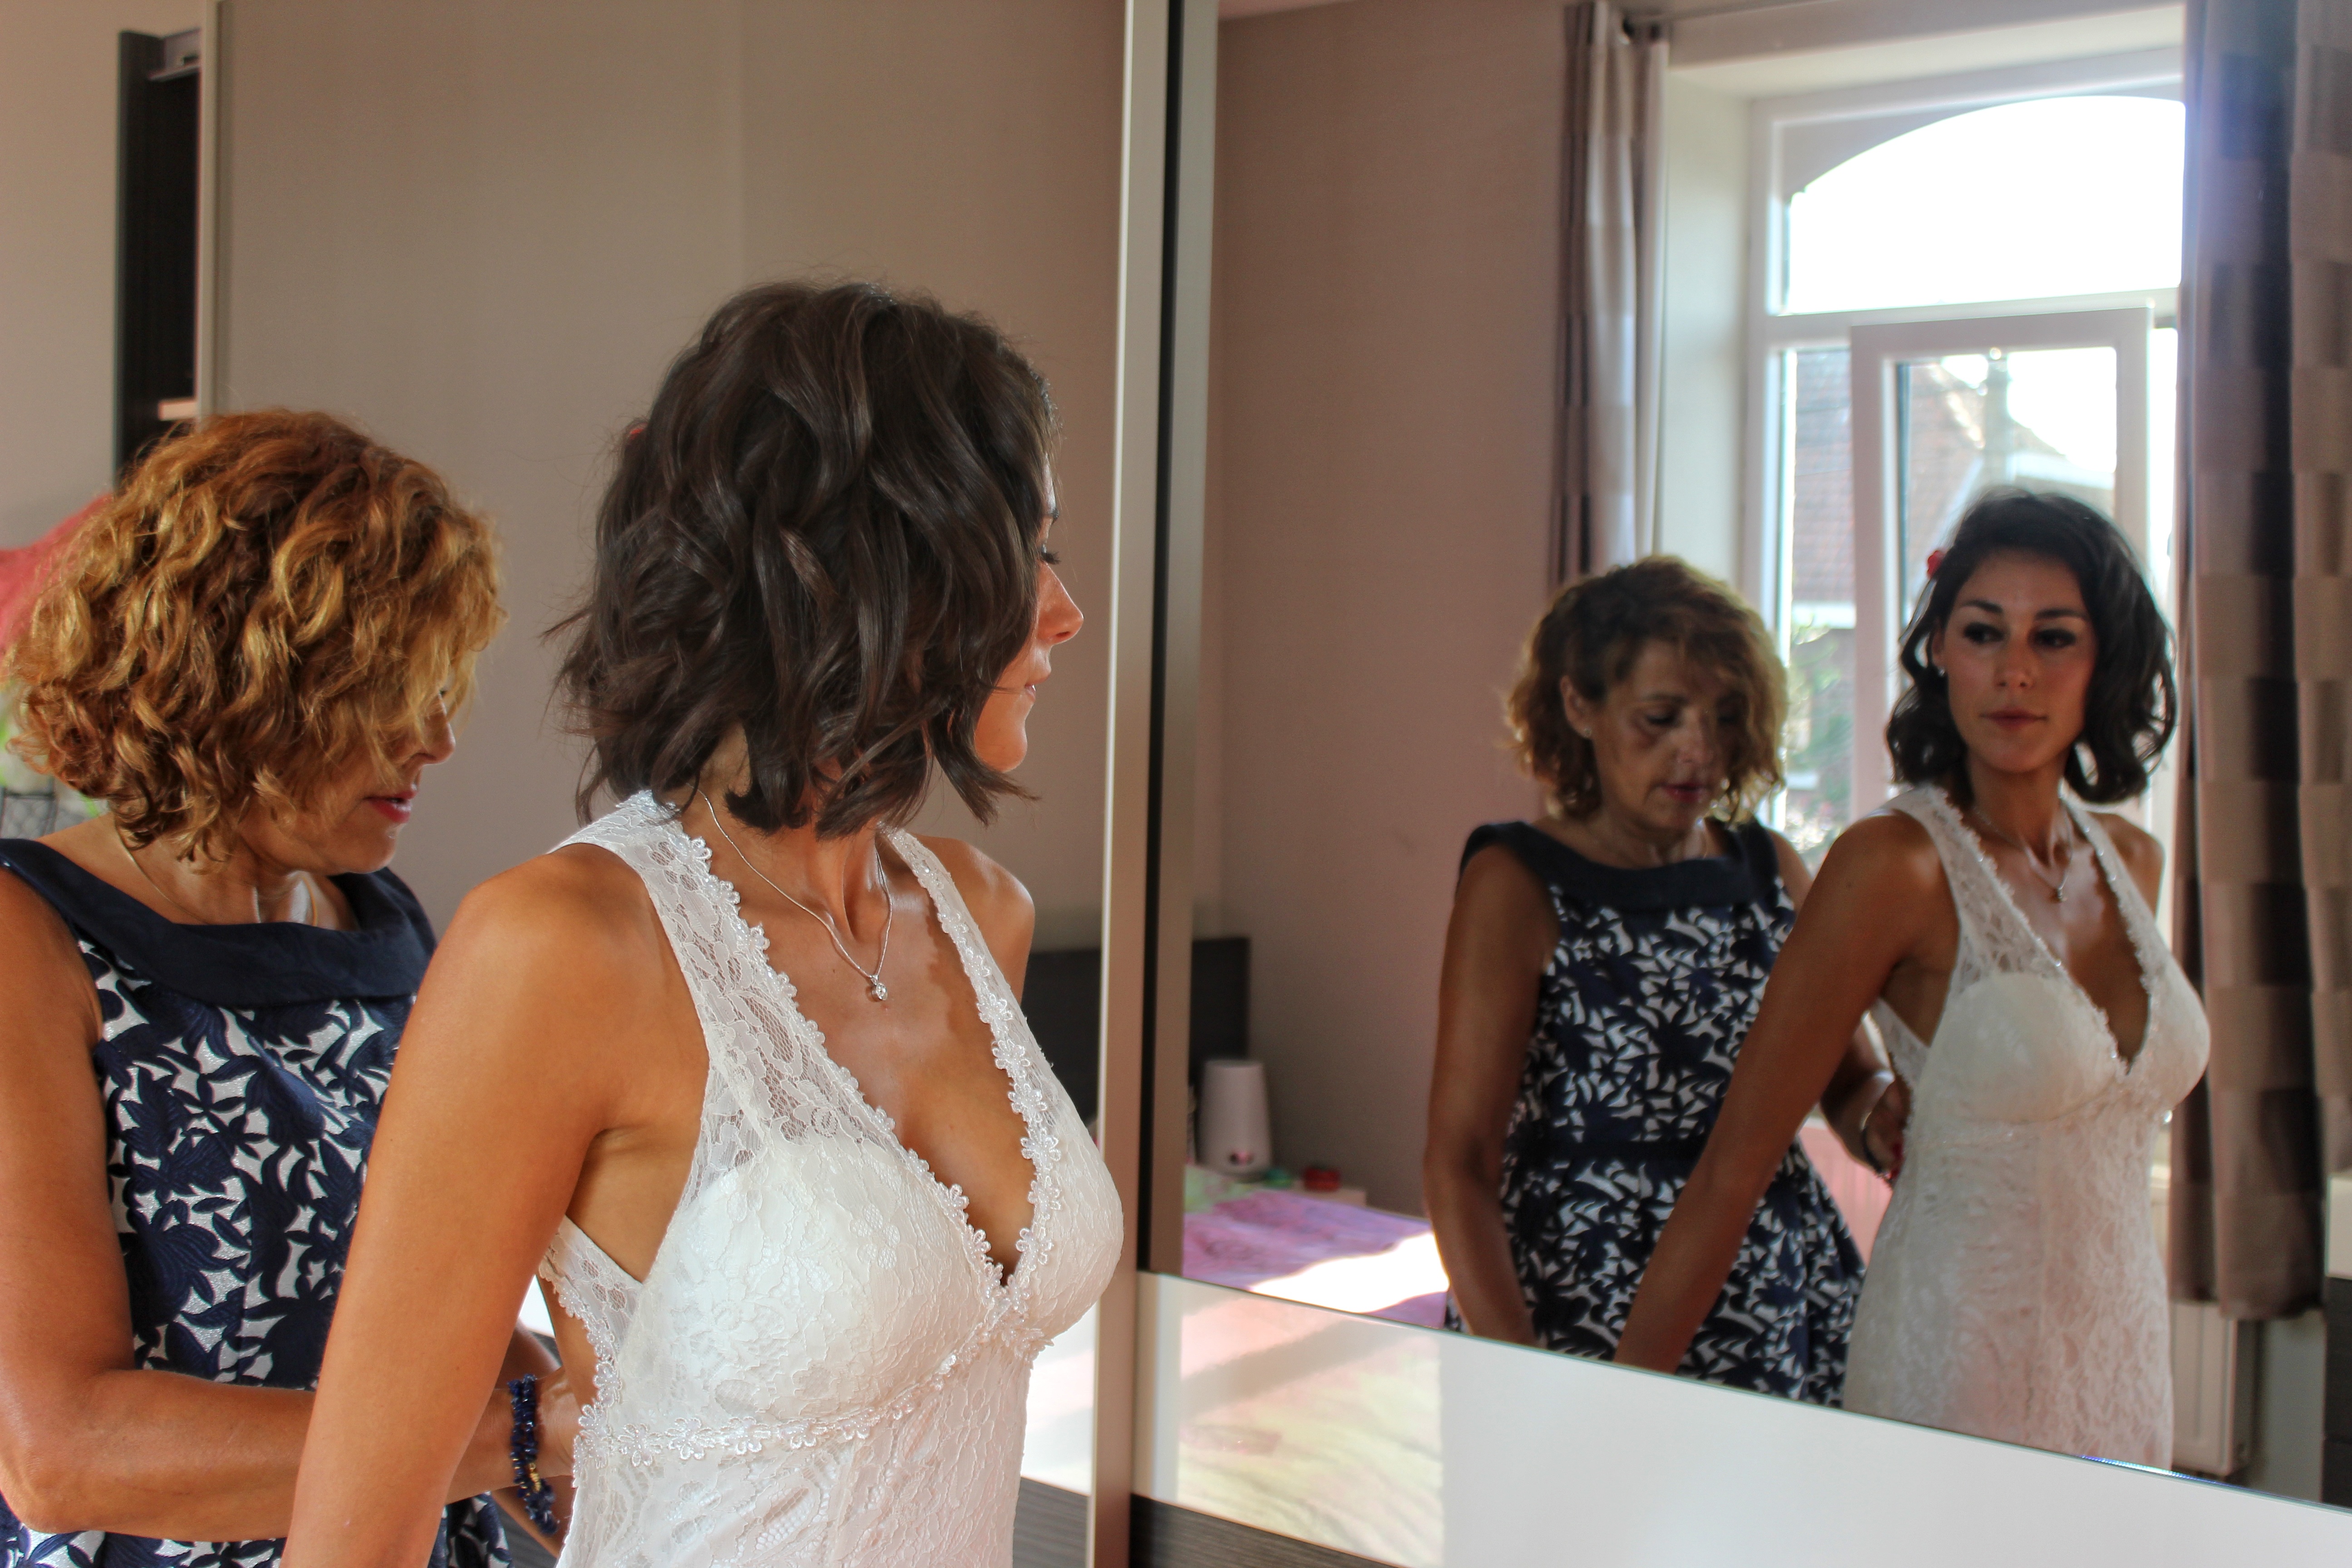
woman, reflection, wedding, bride, marriage, mom, ceremony, dress, mirror